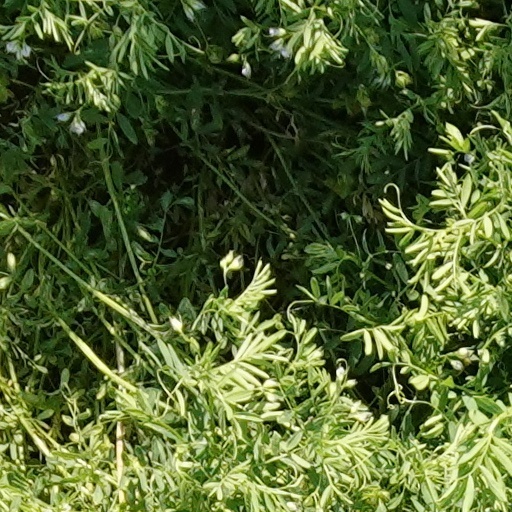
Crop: wheat